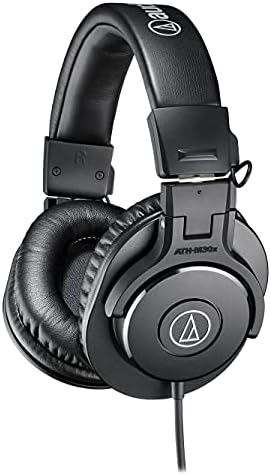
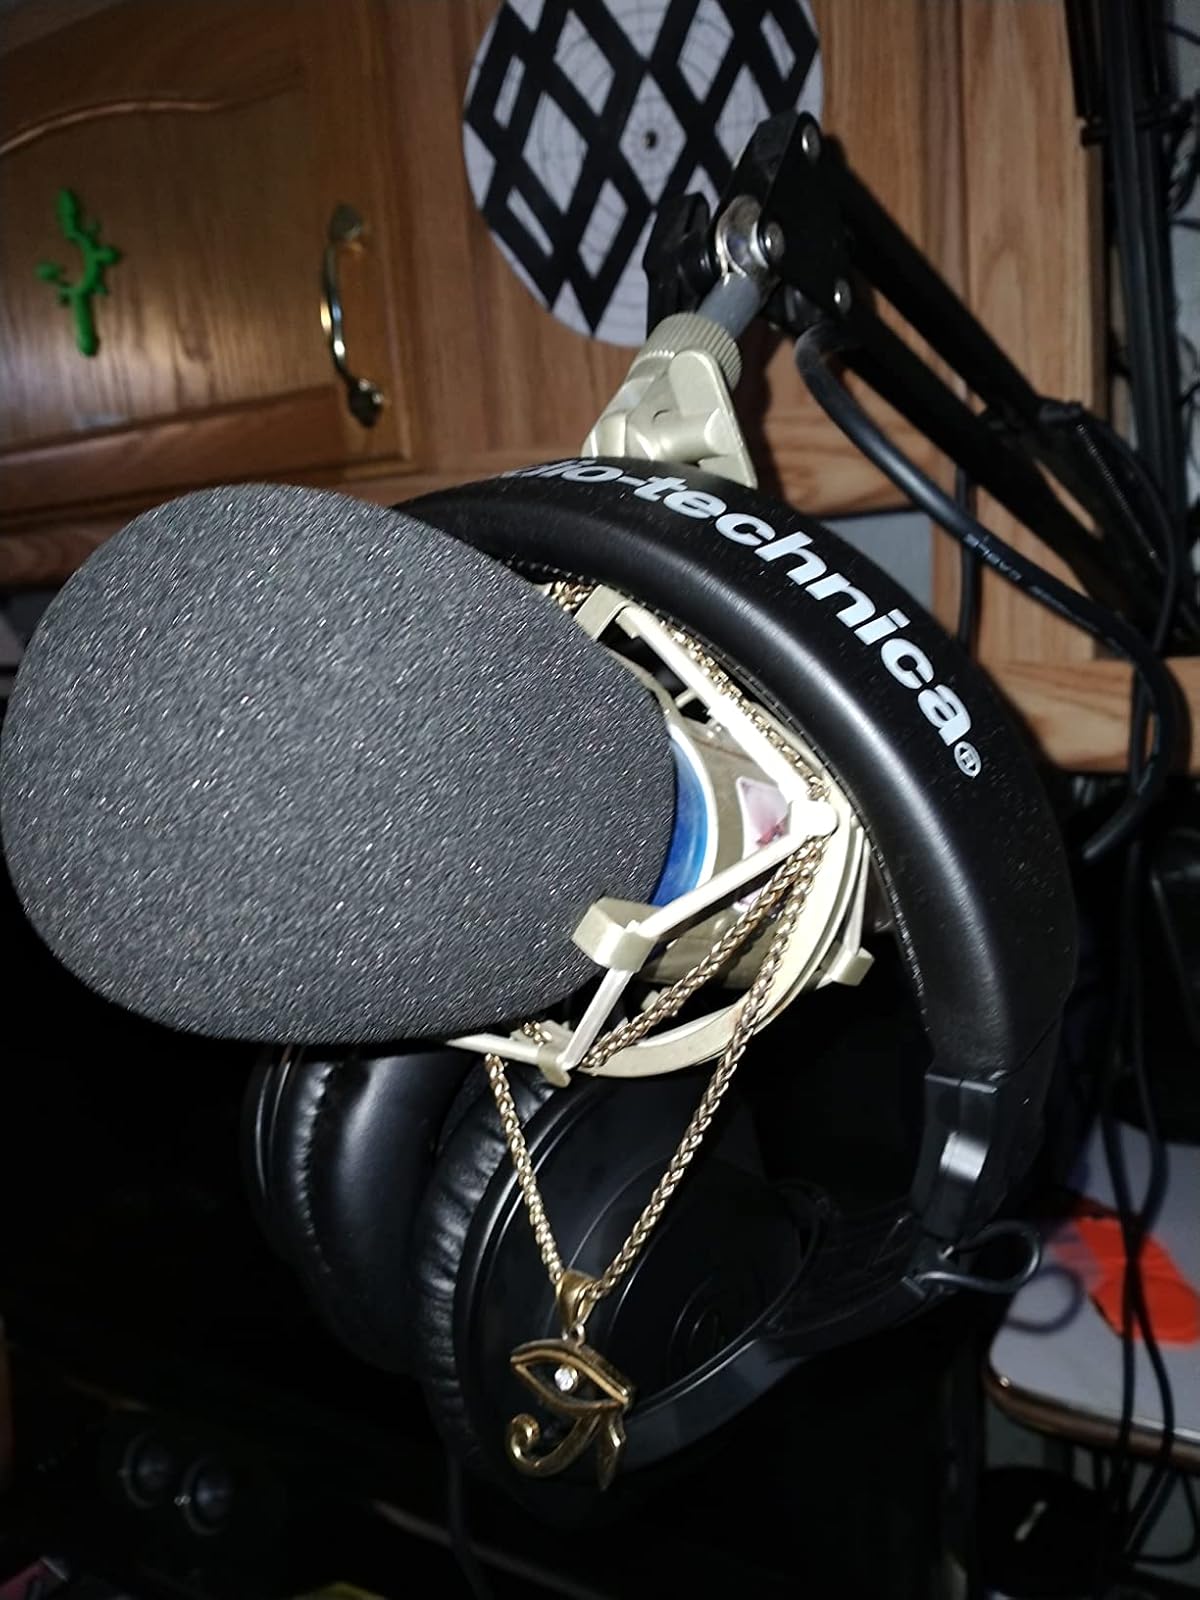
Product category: headphones
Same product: no